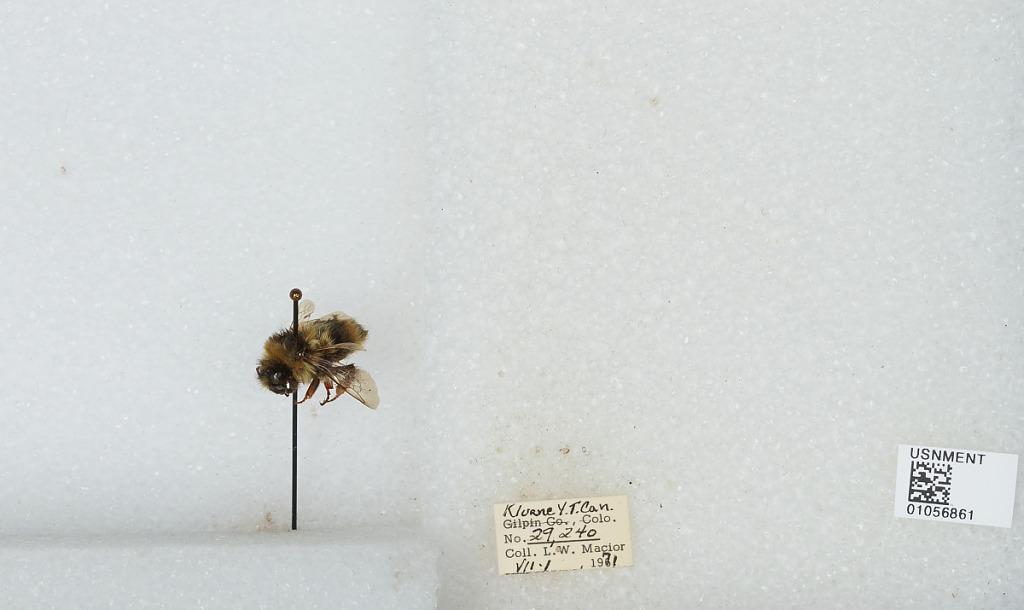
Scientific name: Bombus bifarius nearcticus
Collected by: L. Macior
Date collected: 1971-7-1
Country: Canada
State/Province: Yukon Territory
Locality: Kluane
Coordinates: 60.75, -139.5